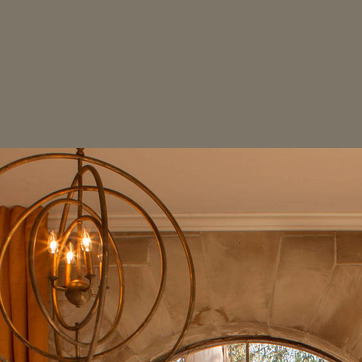
Material: painted